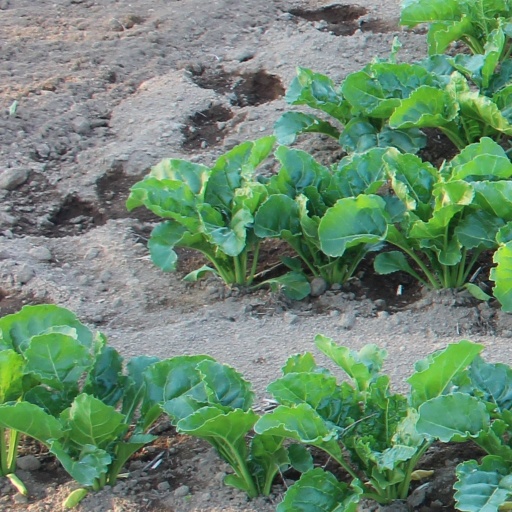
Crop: sugar beet